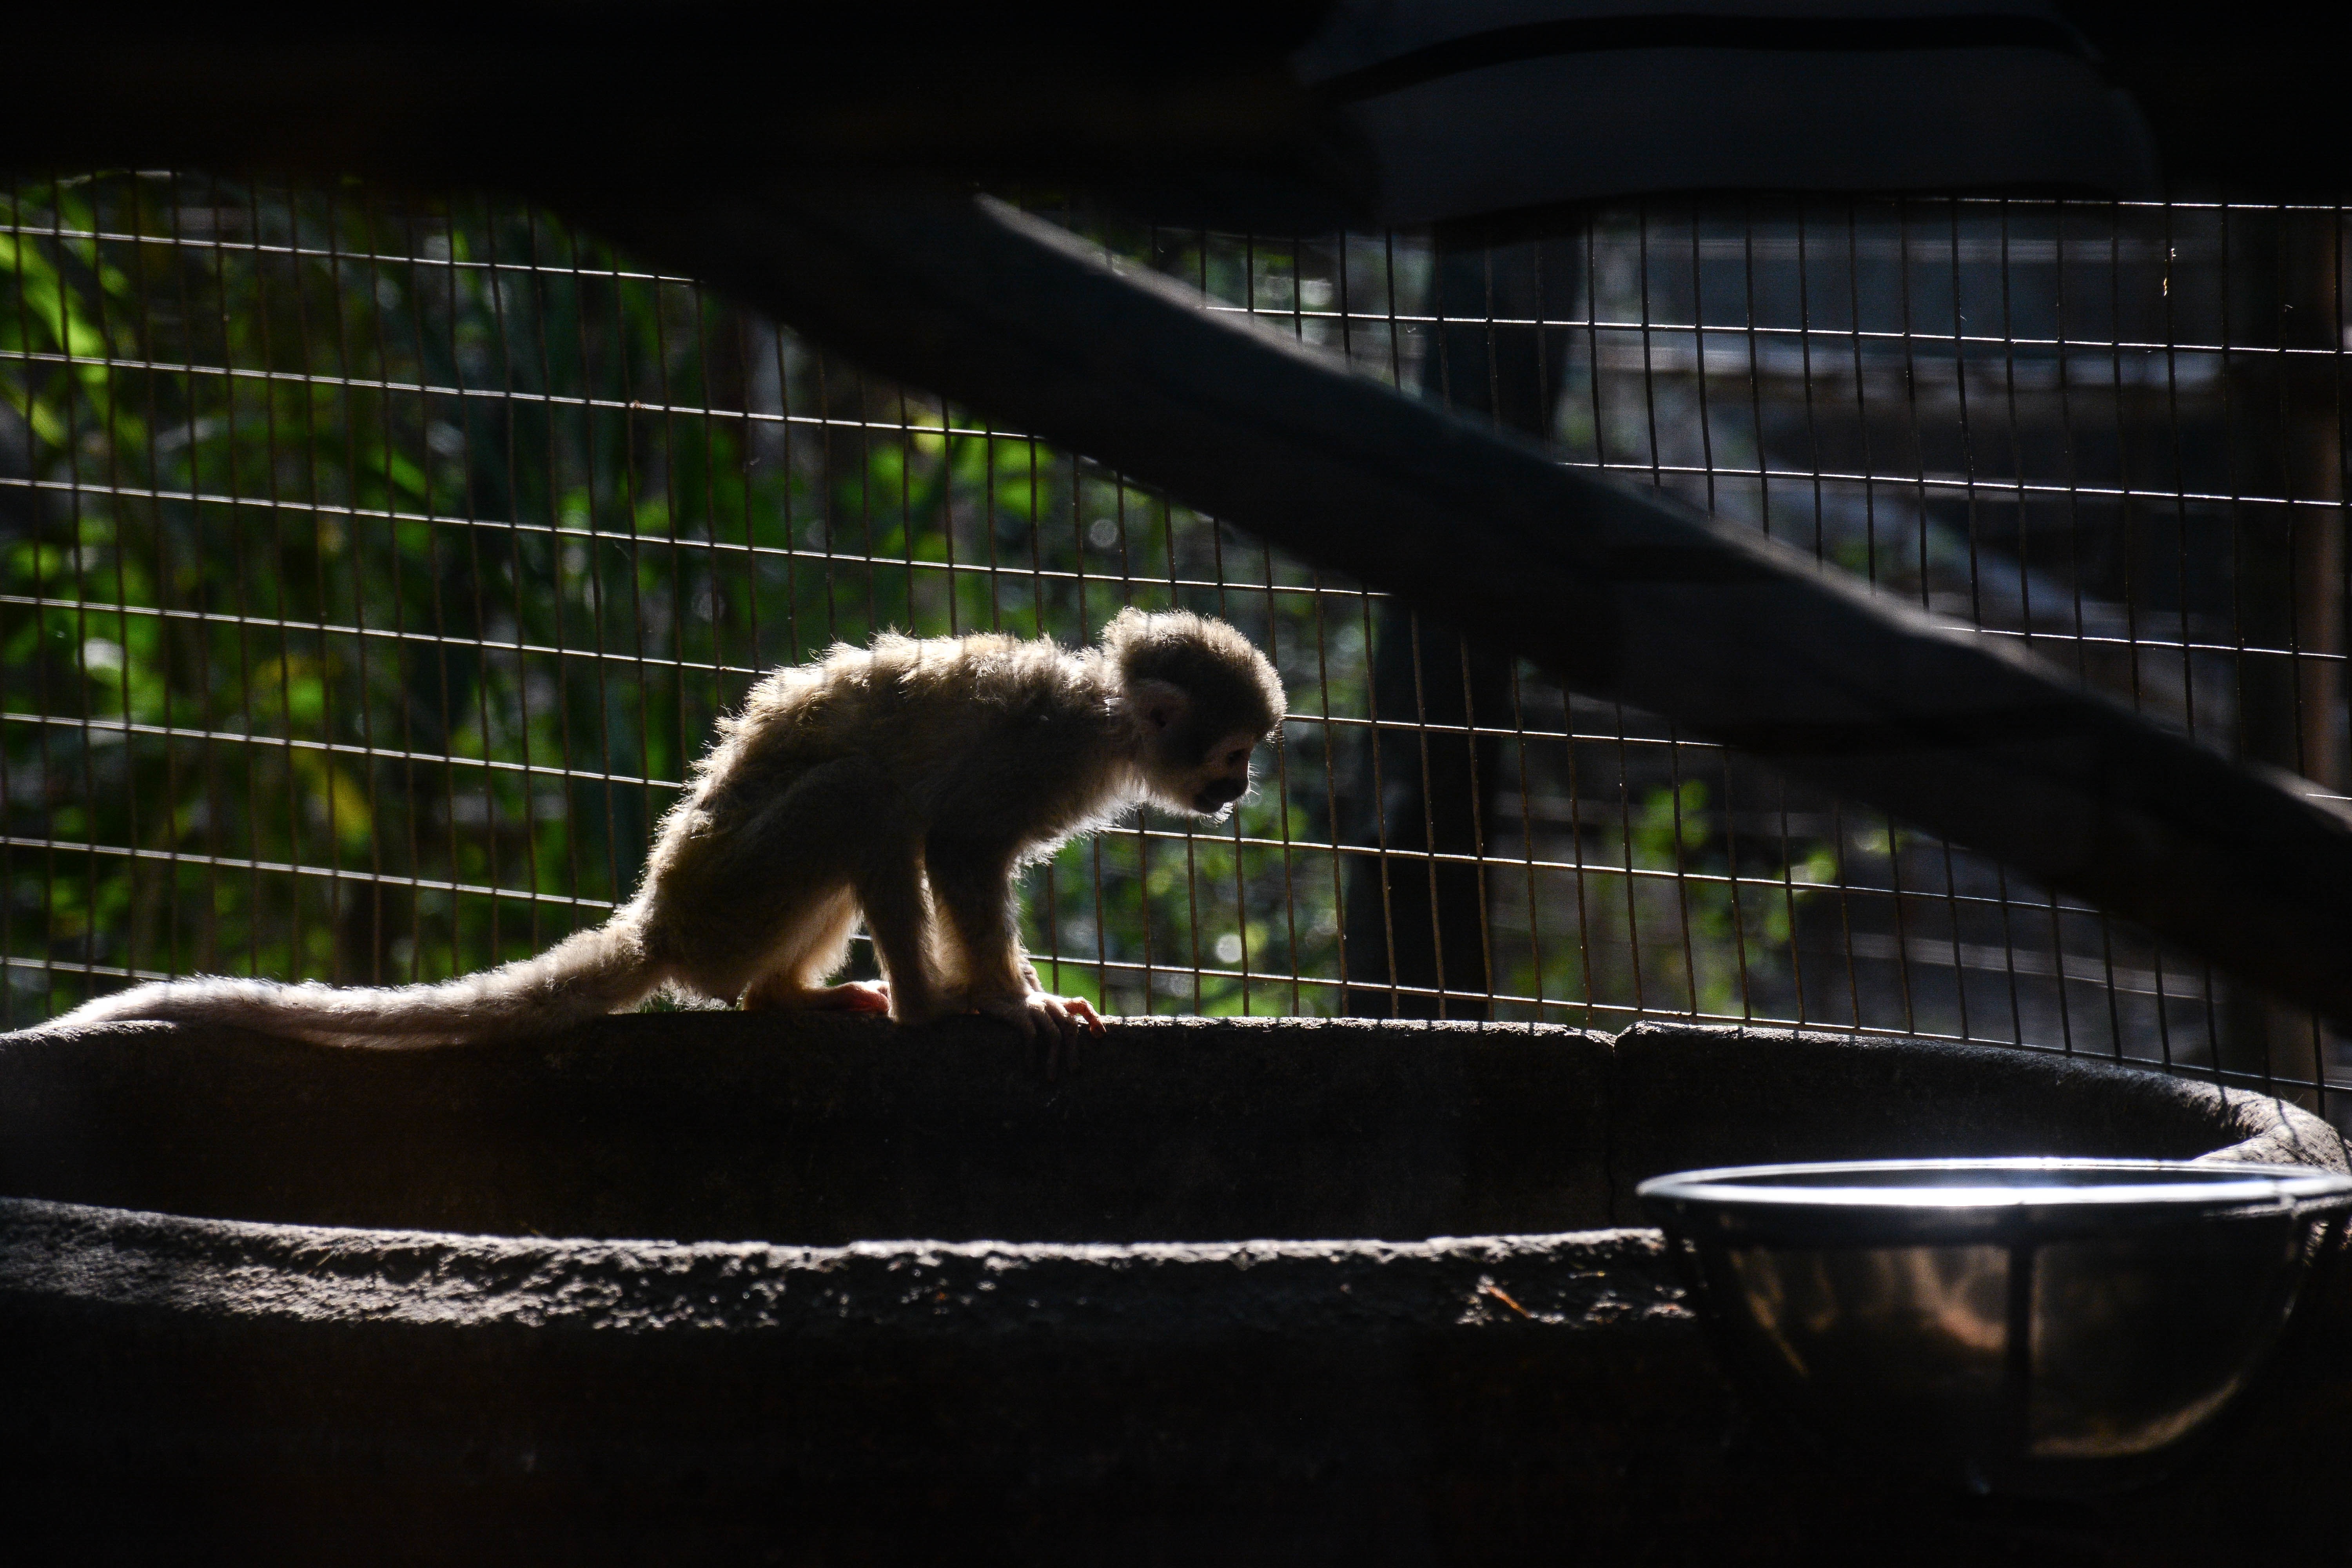
zoo, mammal, fauna, primate, vertebrate